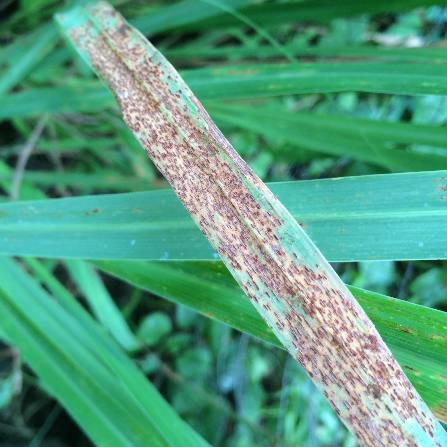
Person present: No